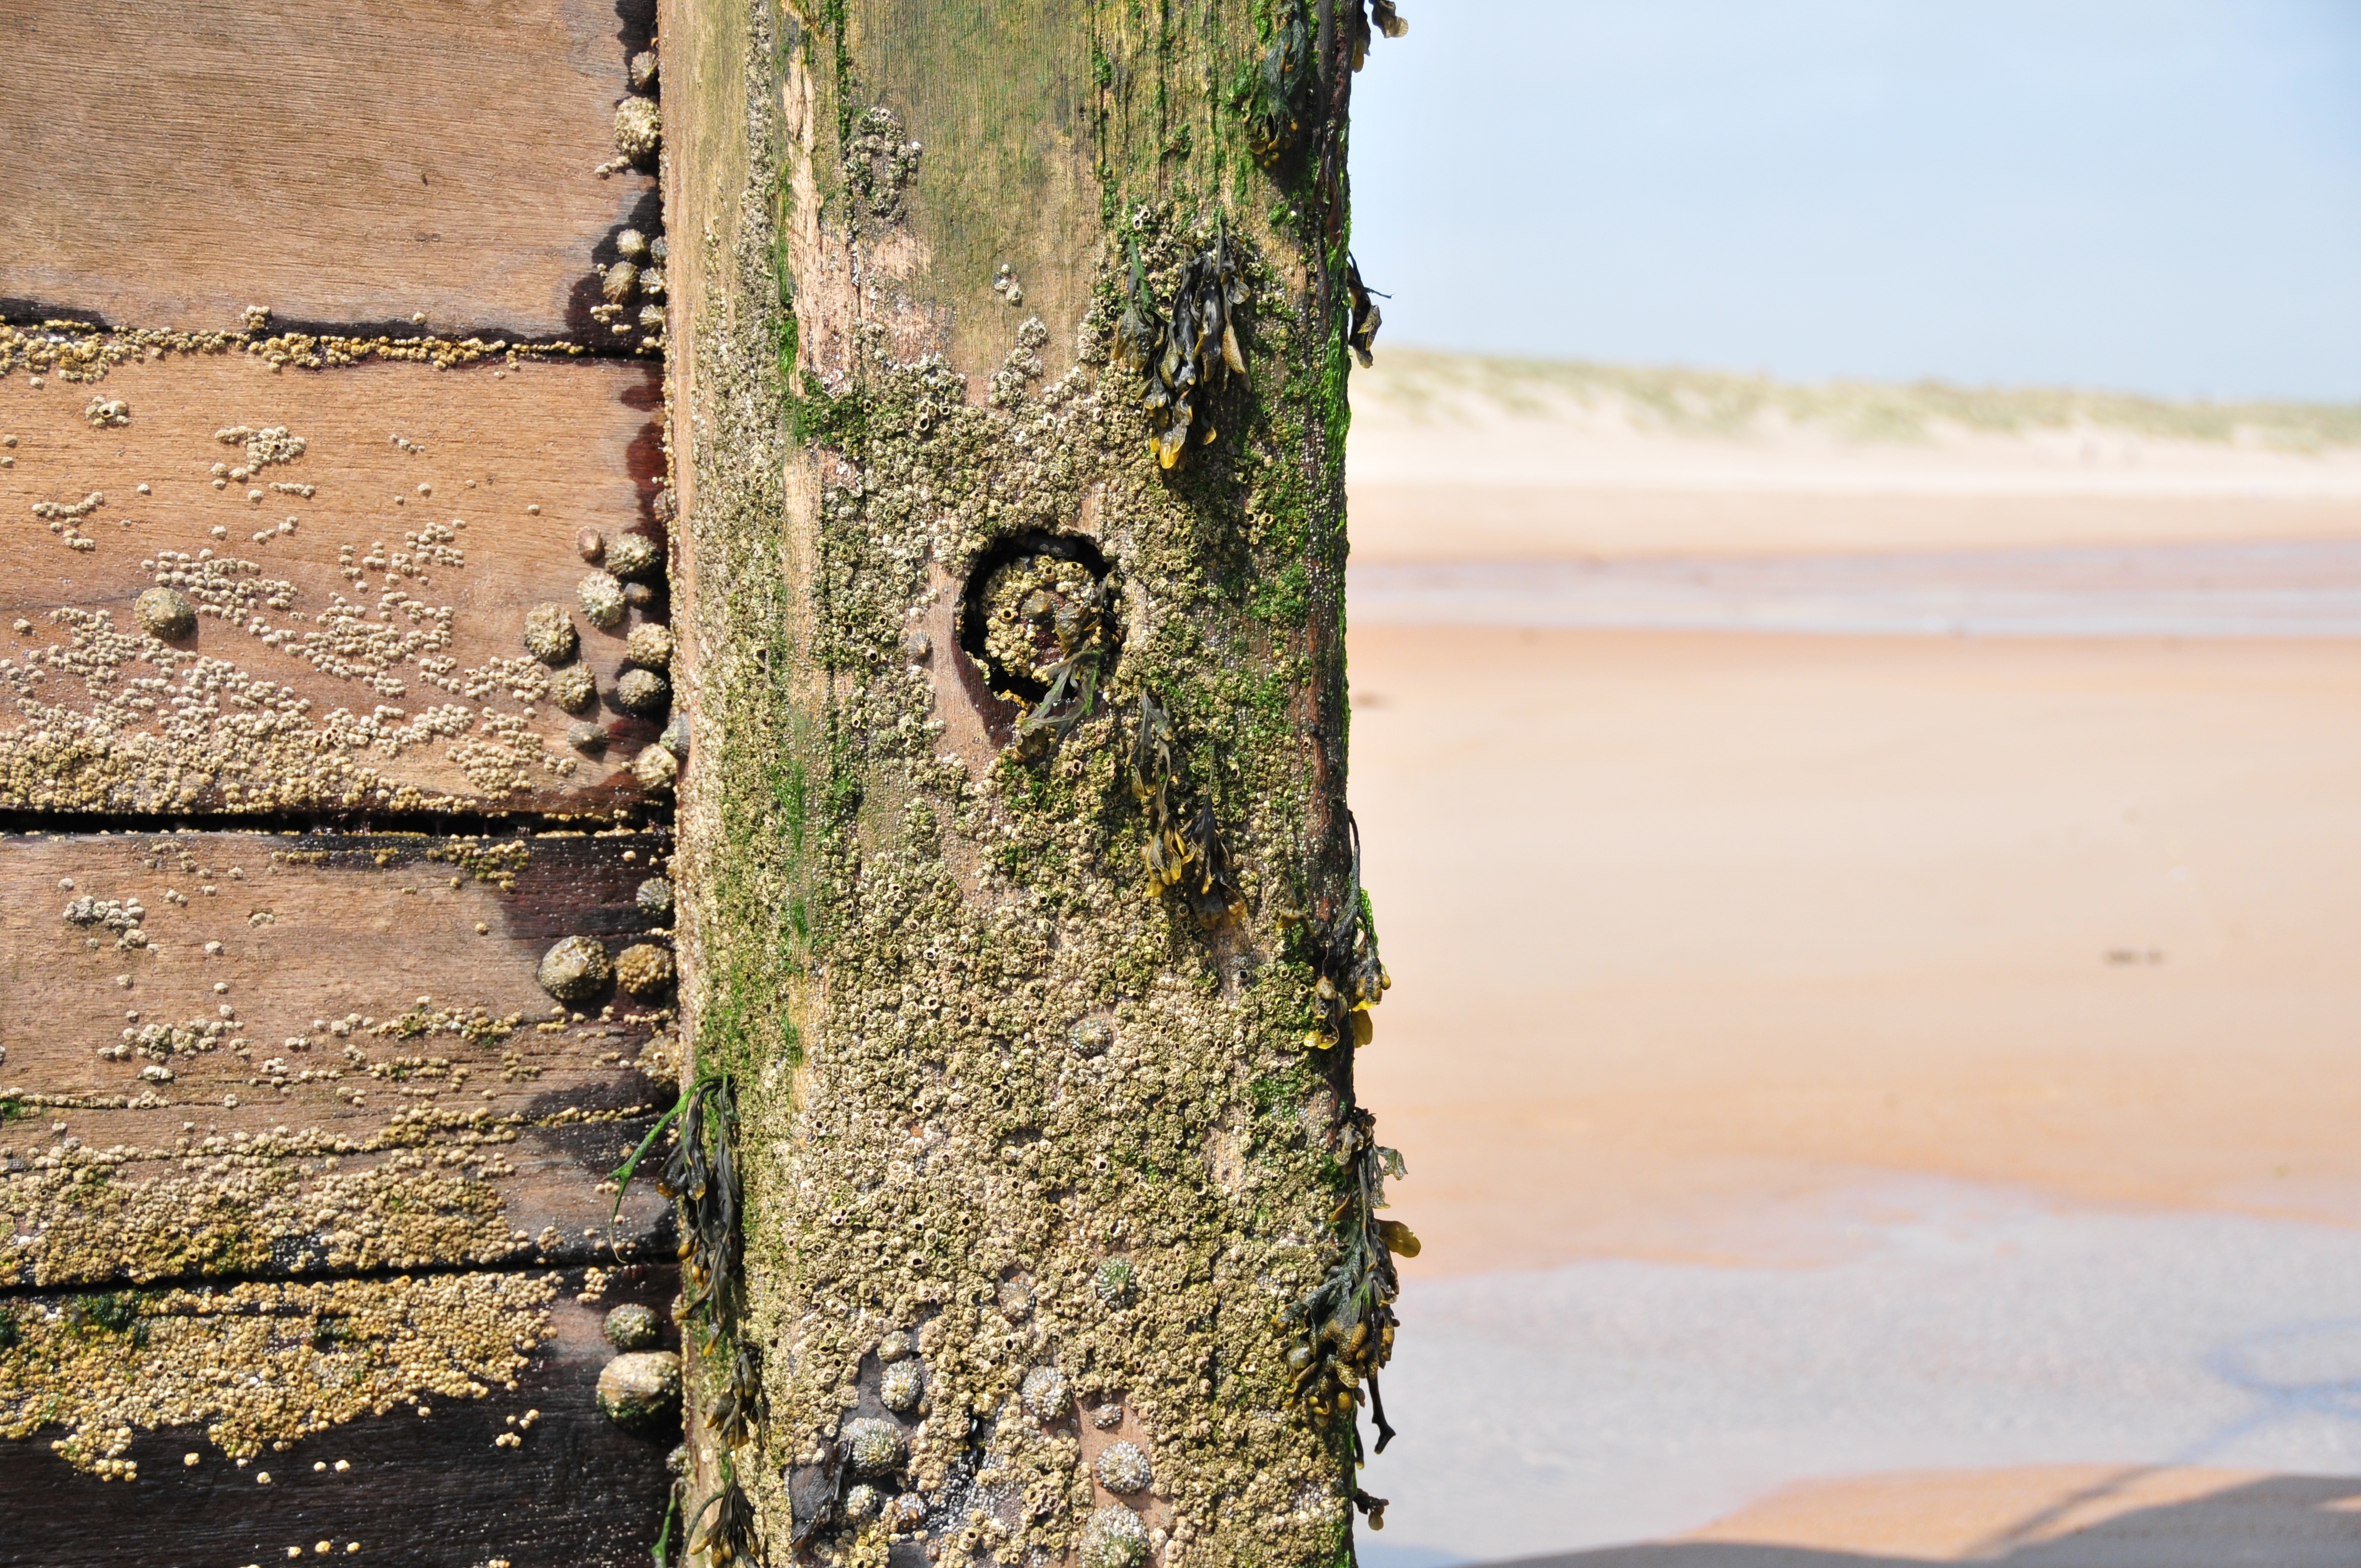
beach, landscape, sea, coast, tree, water, nature, outdoor, sand, rock, ocean, sky, wood, sun, plank, shore, wall, summer, vacation, coastline, seascape, bay, blue, terrain, material, shells, sunny, wooden, ancient history, natural environment, woody plant